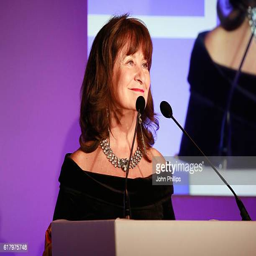
politician speaks on stage during award